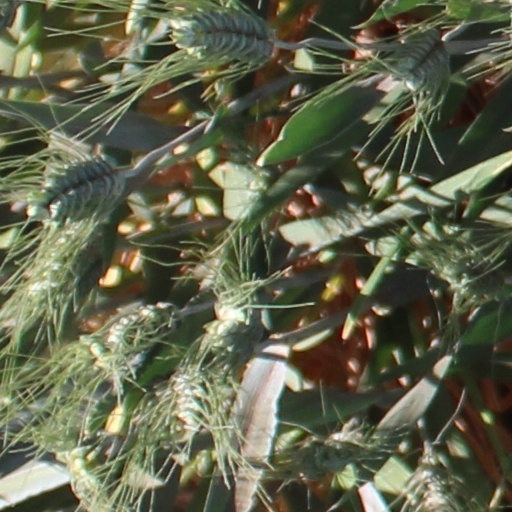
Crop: wheat